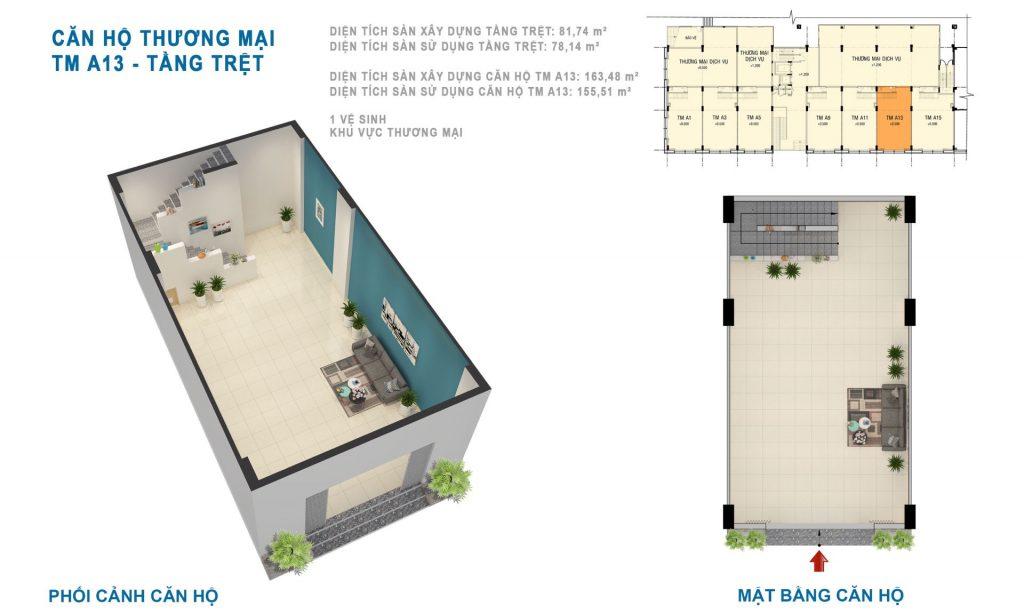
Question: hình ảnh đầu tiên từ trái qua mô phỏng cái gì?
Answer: phối cảnh căn hộ